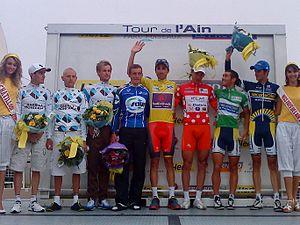
Ensemble des leaders de classement du Tour de l'Ain 2010
La 22ᵉ édition de la course cycliste Tour de l'Ain a eu lieu du 10 au 14 août 2010. La course compte au classement de l'UCI Europe Tour 2010.